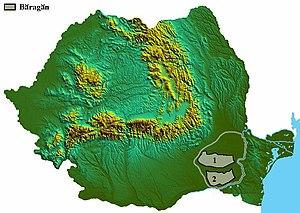
Le Bărăgan est une plaine du sud-est de la Roumanie, partie de la plaine alluviale du bas-Danube et de la steppe pontique.